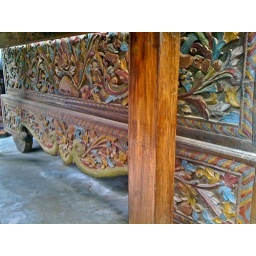
Item-211Carved wooden box in antique TeakUSD1,350Size: height 94cm width 2.0m depth 78cm